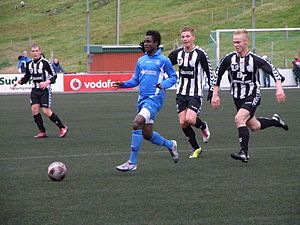
FC Suðuroy
FC Suðuroy mod naboerne TB Tvøroyri i 2011. FC Suðuroy vandt 1. deild og TB blev nummer to og dermed rykkede begge hold op til Færøernes bedste division, Effodeildin.
FC Suðuroy er en færøsk fodboldklub fra Suðuroy, som blev grundlagt 1. januar 2010. FC Suðuroy består af de to forhenværende foboldklubber VB Vágur og Sumba, som fusionerede i 2005 til VB/Sumba. I 2017 sæsonen har de tre fodboldklubber fra øen Suðuroy: TB Tvøroyri, FC Suðuroy og Royn fusioneret til en klub. Beslutningen blev truffet i december 2016, og på det tidspunkt var det for sent til at ændre navnet, så den nye klub spiller undet navnet på alle tre klubber: TB/FC Suðuroy/Royn.